Eleanor Jorden

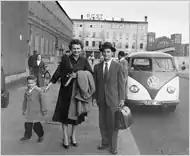
Eleanor Jorden with her husband, William J. Jorden, and the couple's son, W. Temple, in Berlin in 1956

Eleanor Harz Jorden (December 28, 1920 – February 18, 2009) was an American linguistics scholar and an influential Japanese language educator and expert. Born Eleanor Harz, she married William Jorden, reporter and diplomat; the marriage ended in divorce.